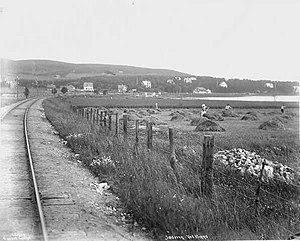
La ligne de Jær est une ligne ferroviaire norvégienne entre Stavanger et Egersund qui fait aujourd'hui partie de la ligne du Sørland.